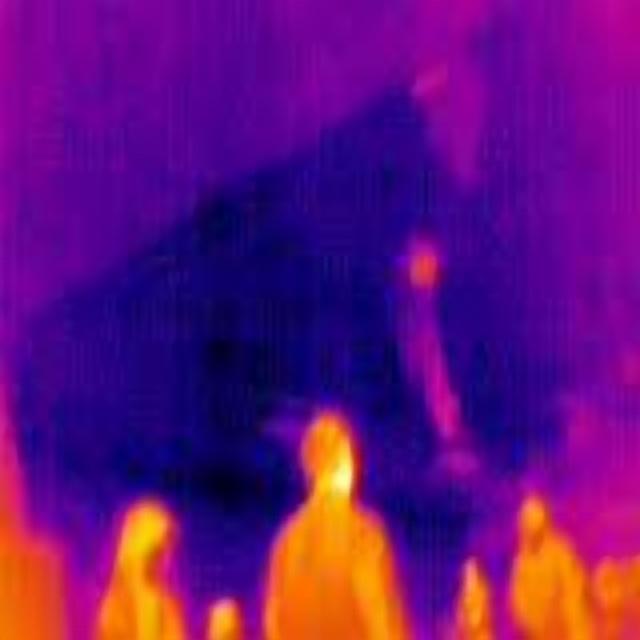
Detected objects:
label: person
label: person
label: person
label: person